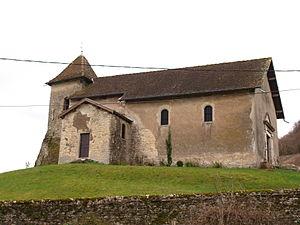
Nivolas-Vermelle (Isère, France)
Vermelle est une ancienne commune du département de l'Isère qui fut, en l'an X, supprimée et son territoire fut rattaché à la commune des Éparres.